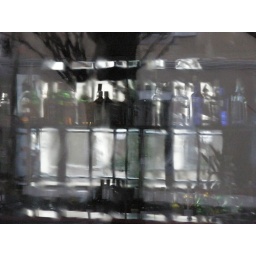
bottles reflected in a mirror, seen through a window